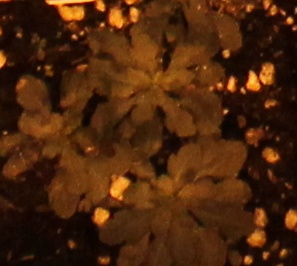
Label: Horseweed